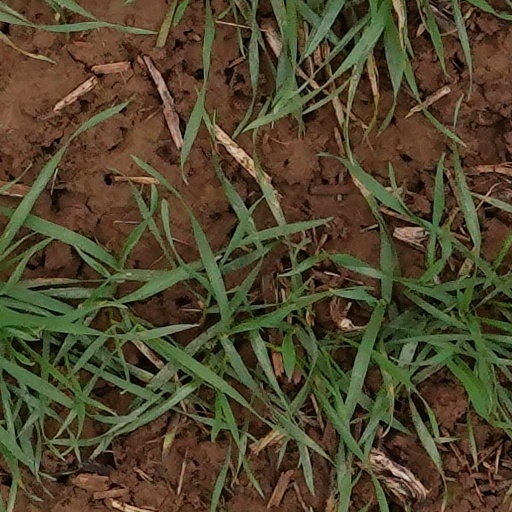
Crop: wheat